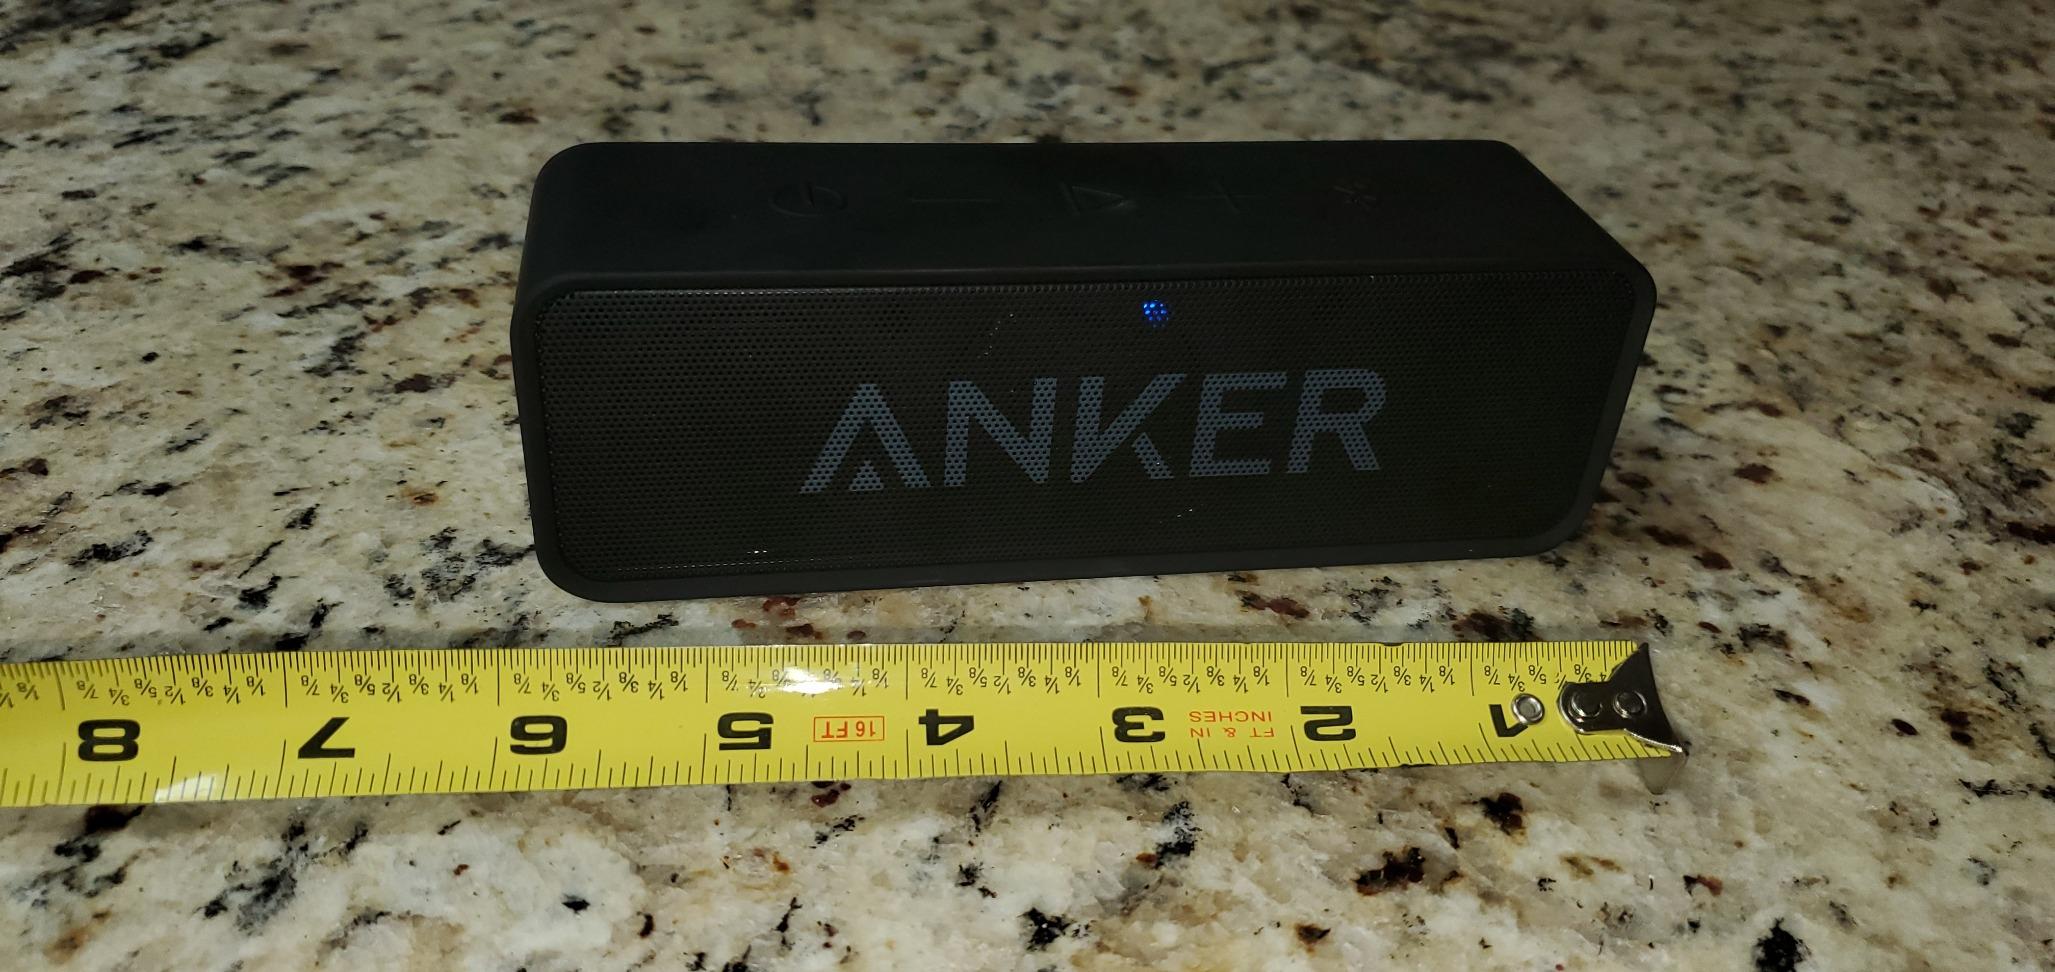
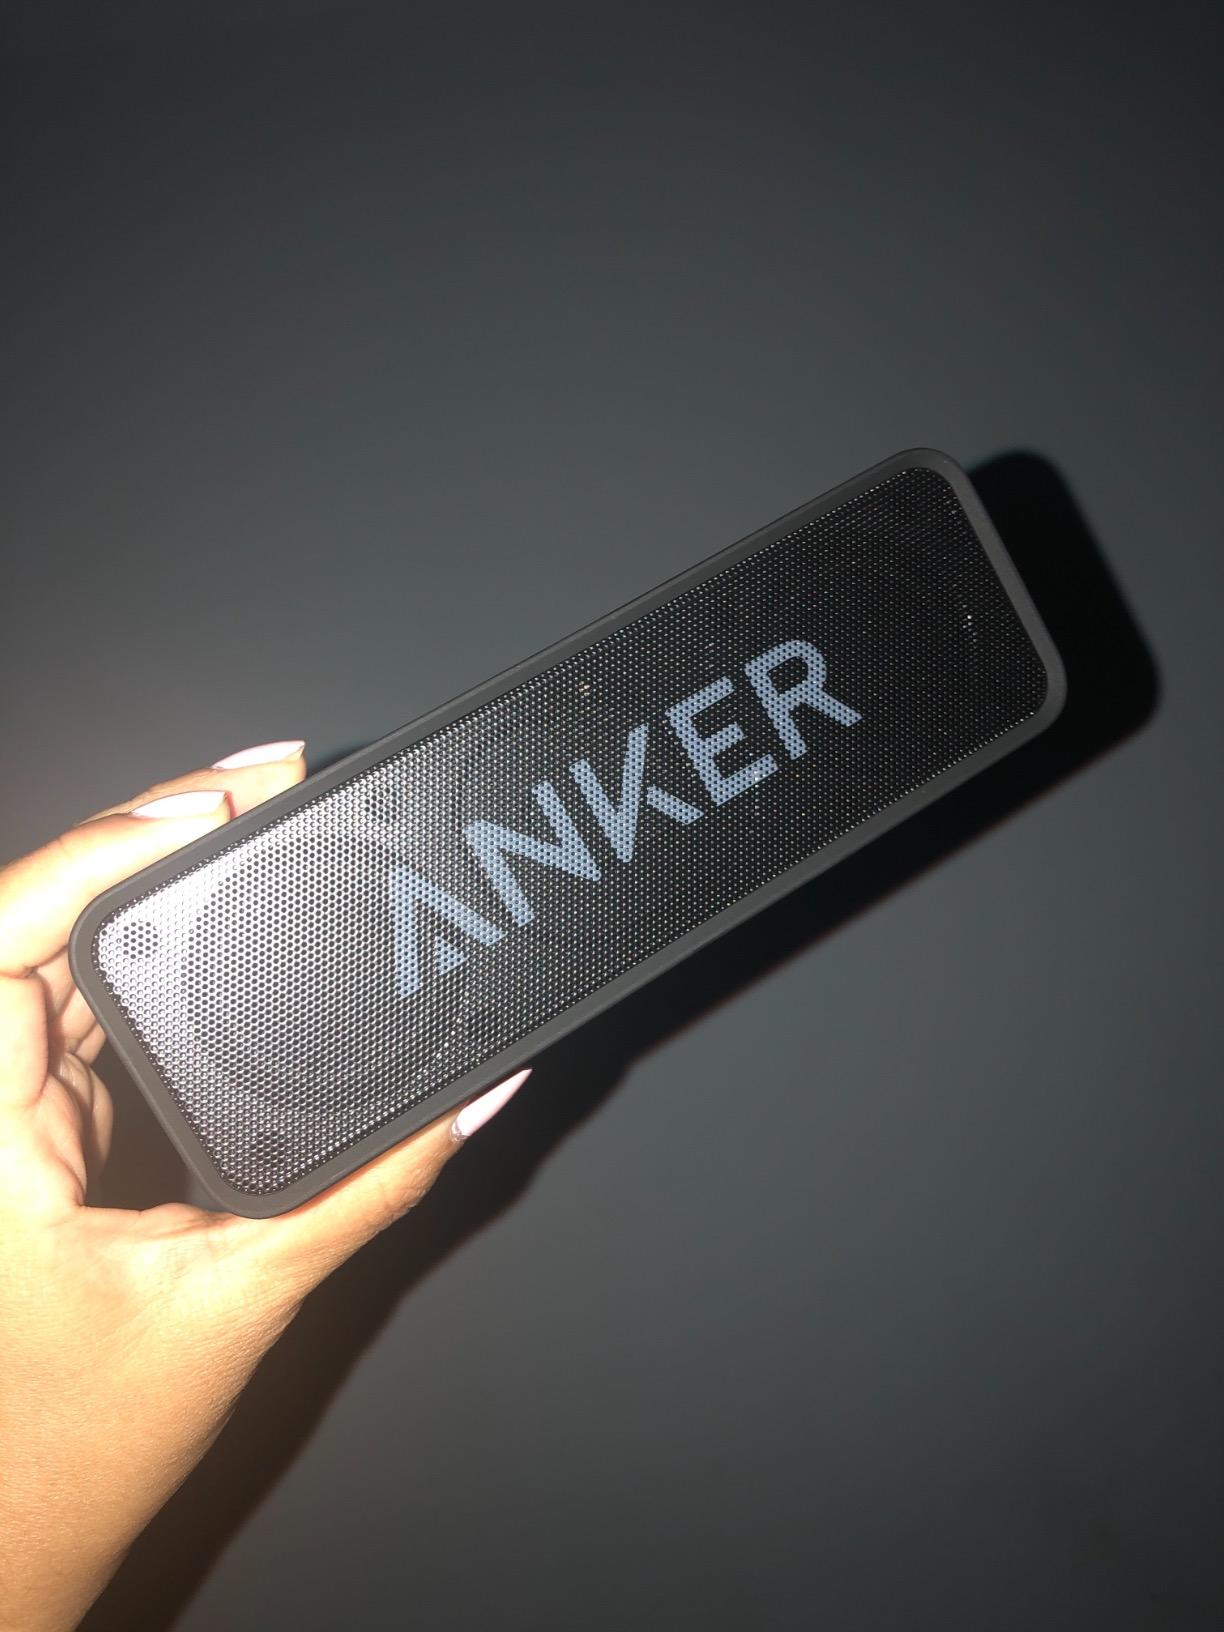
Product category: speaker
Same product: yes